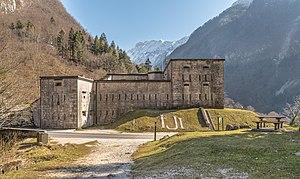
Bovec est une commune de Slovénie, située dans le Littoral slovène à l'extrémité occidentale du pays. C'est aussi le nom de la localité chef-lieu de la commune.